Decompression equipment

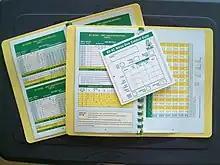
BSAC nitrox decompression tables

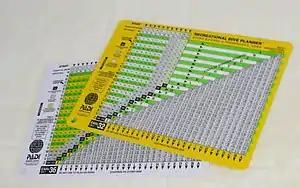
The PADI Nitrox tables are laid out in what has become a common format for no-stop recreational tables

Dive tables or decompression tables are tabulated data, often in the form of printed cards or booklets, that allow divers to determine a decompression schedule for a given dive profile and breathing gas.